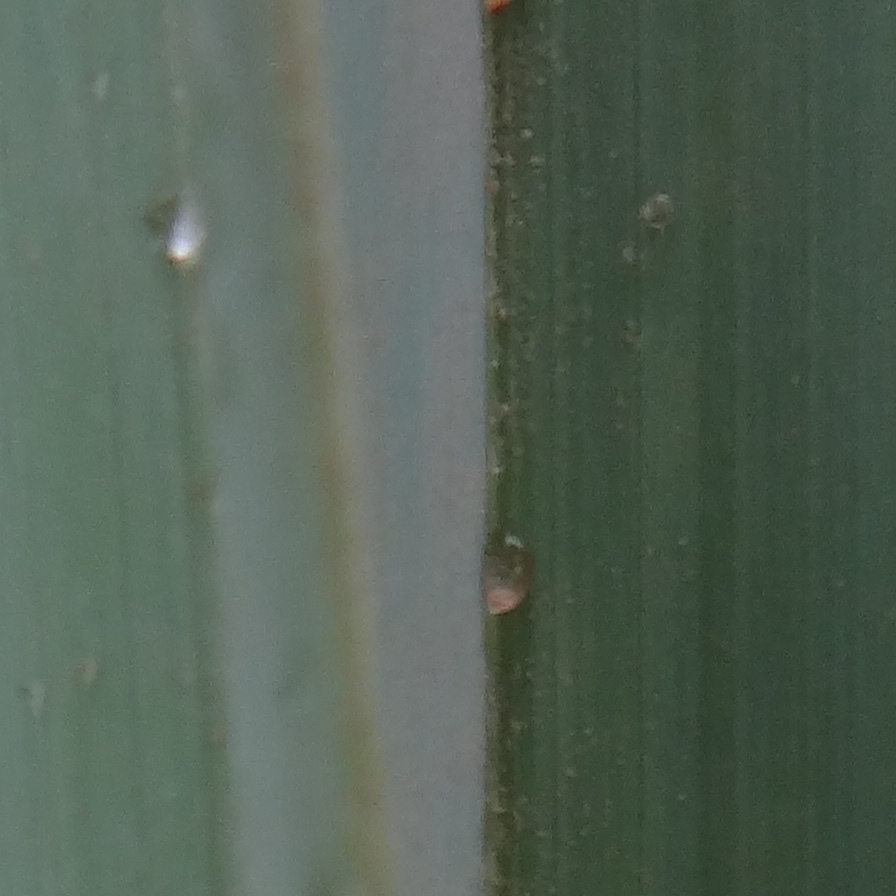
Label: Honey